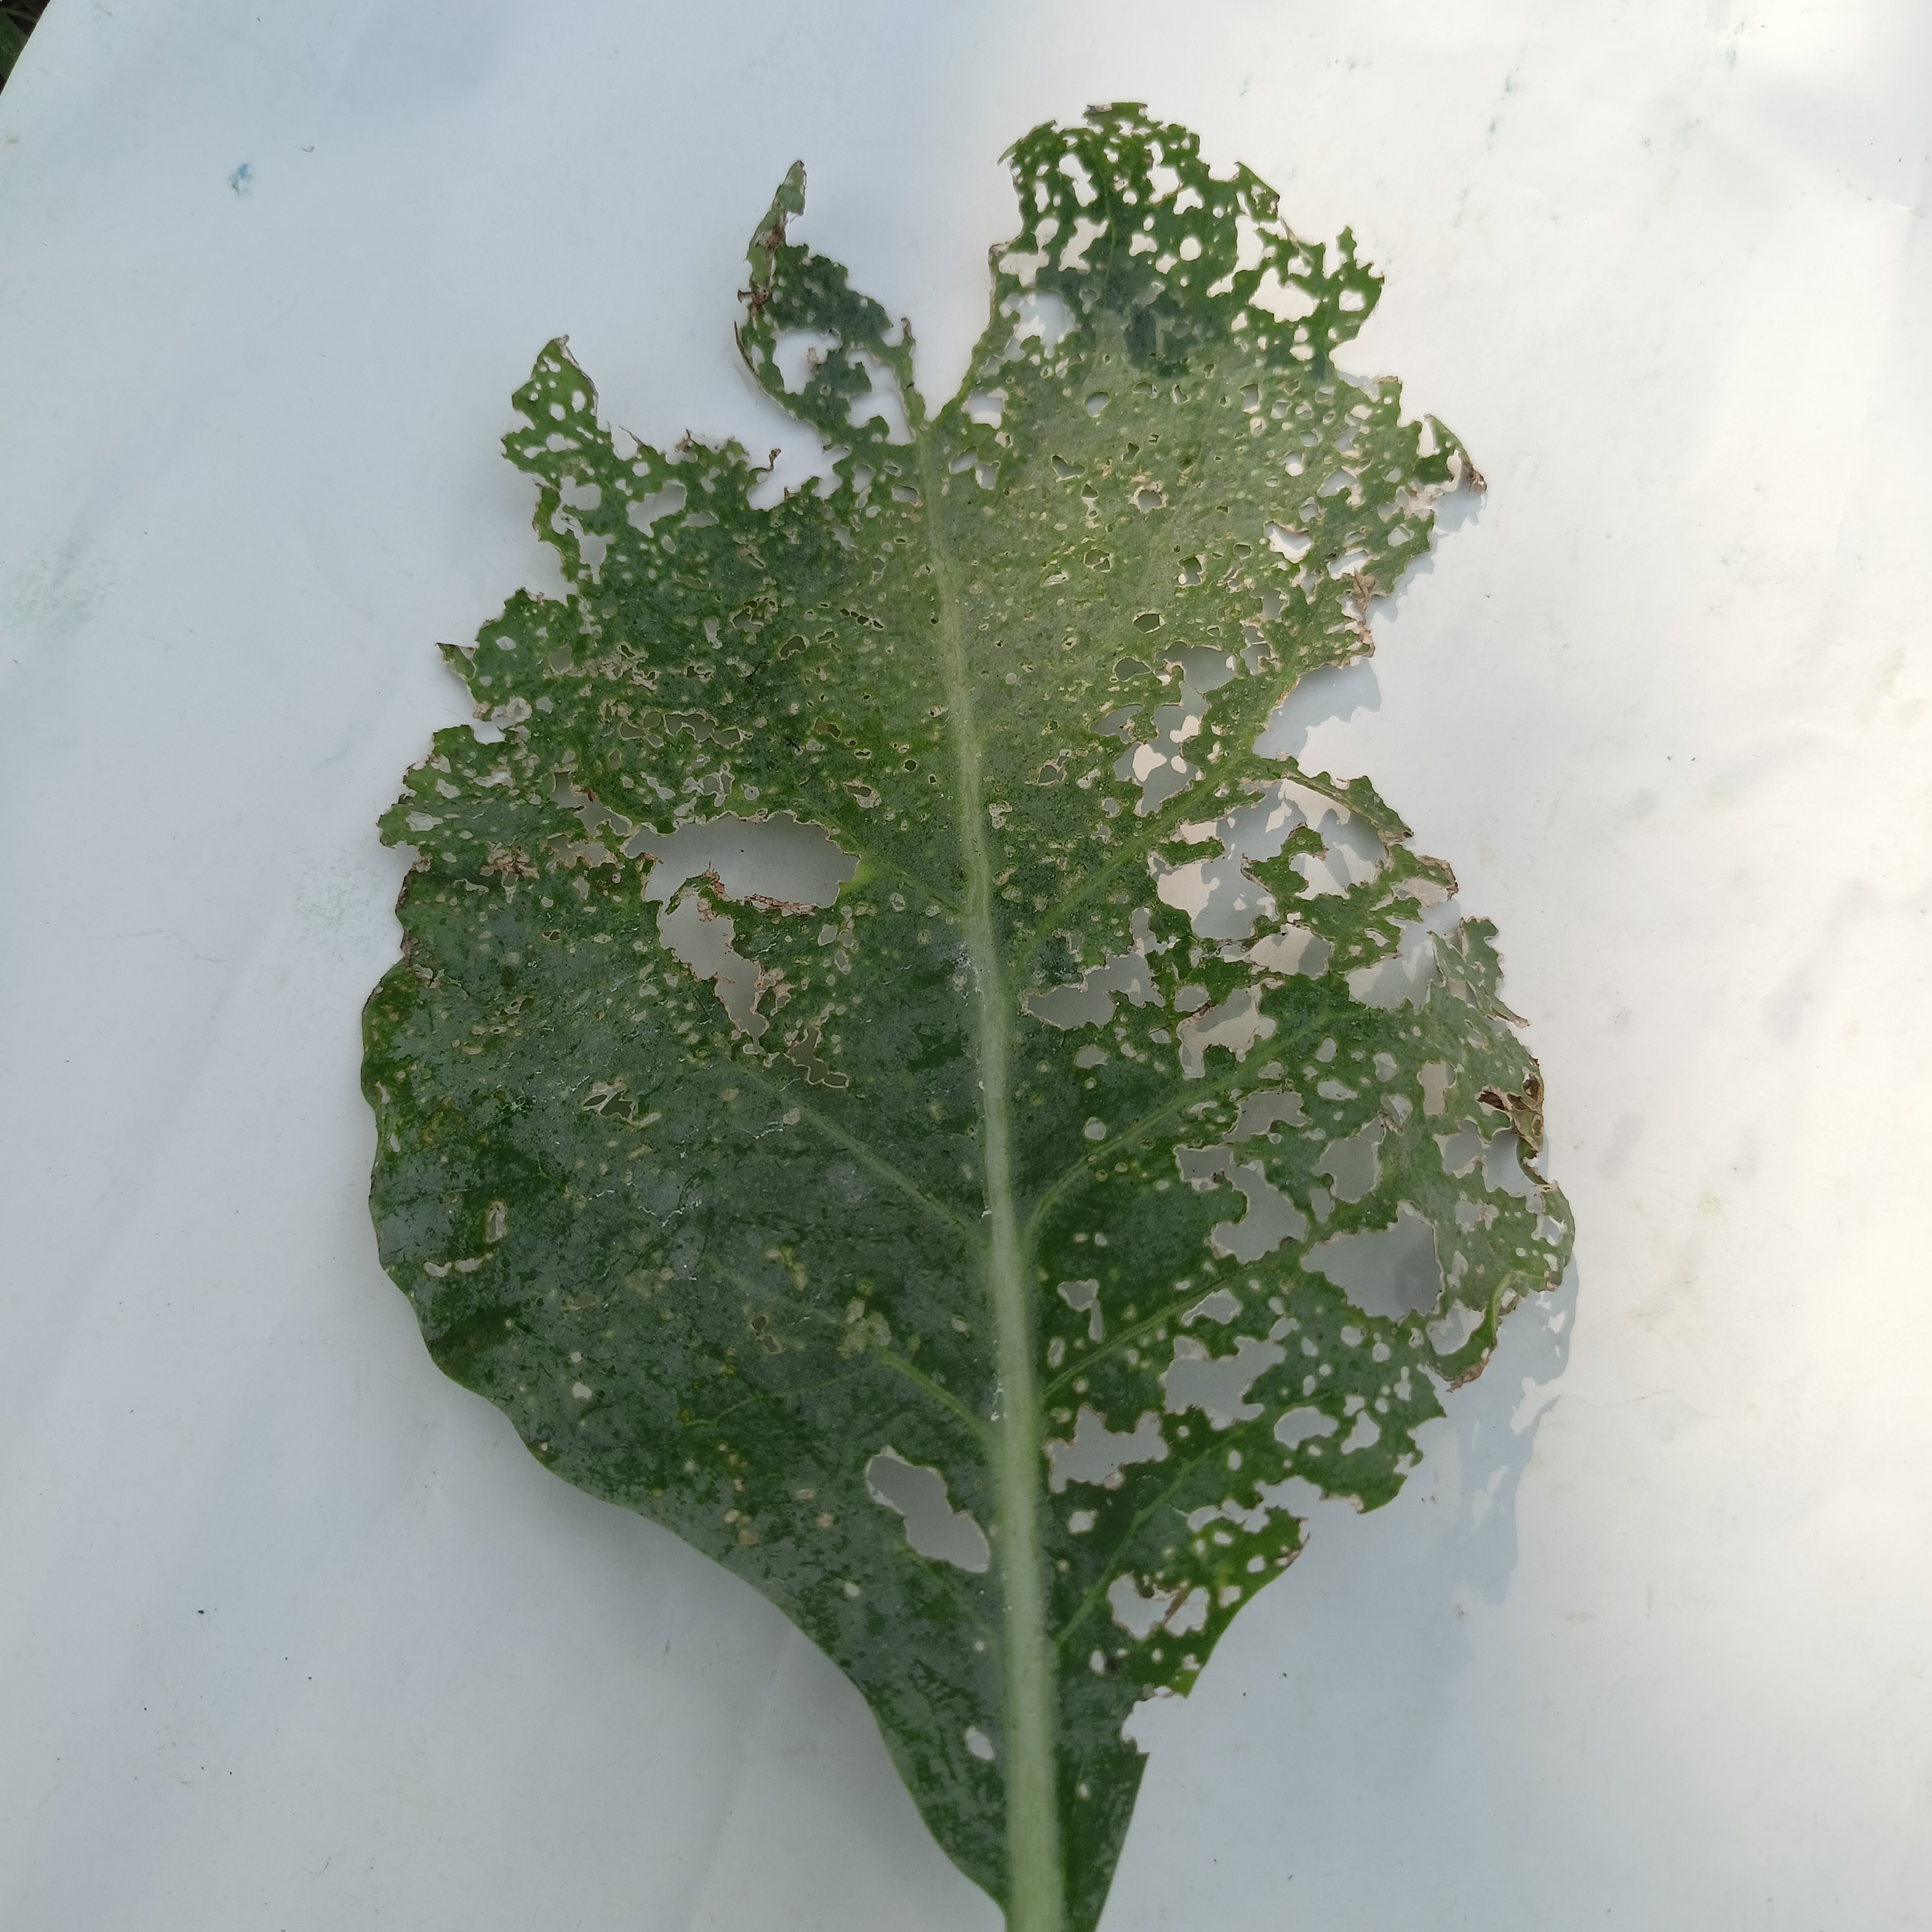
Label: Insect Hole